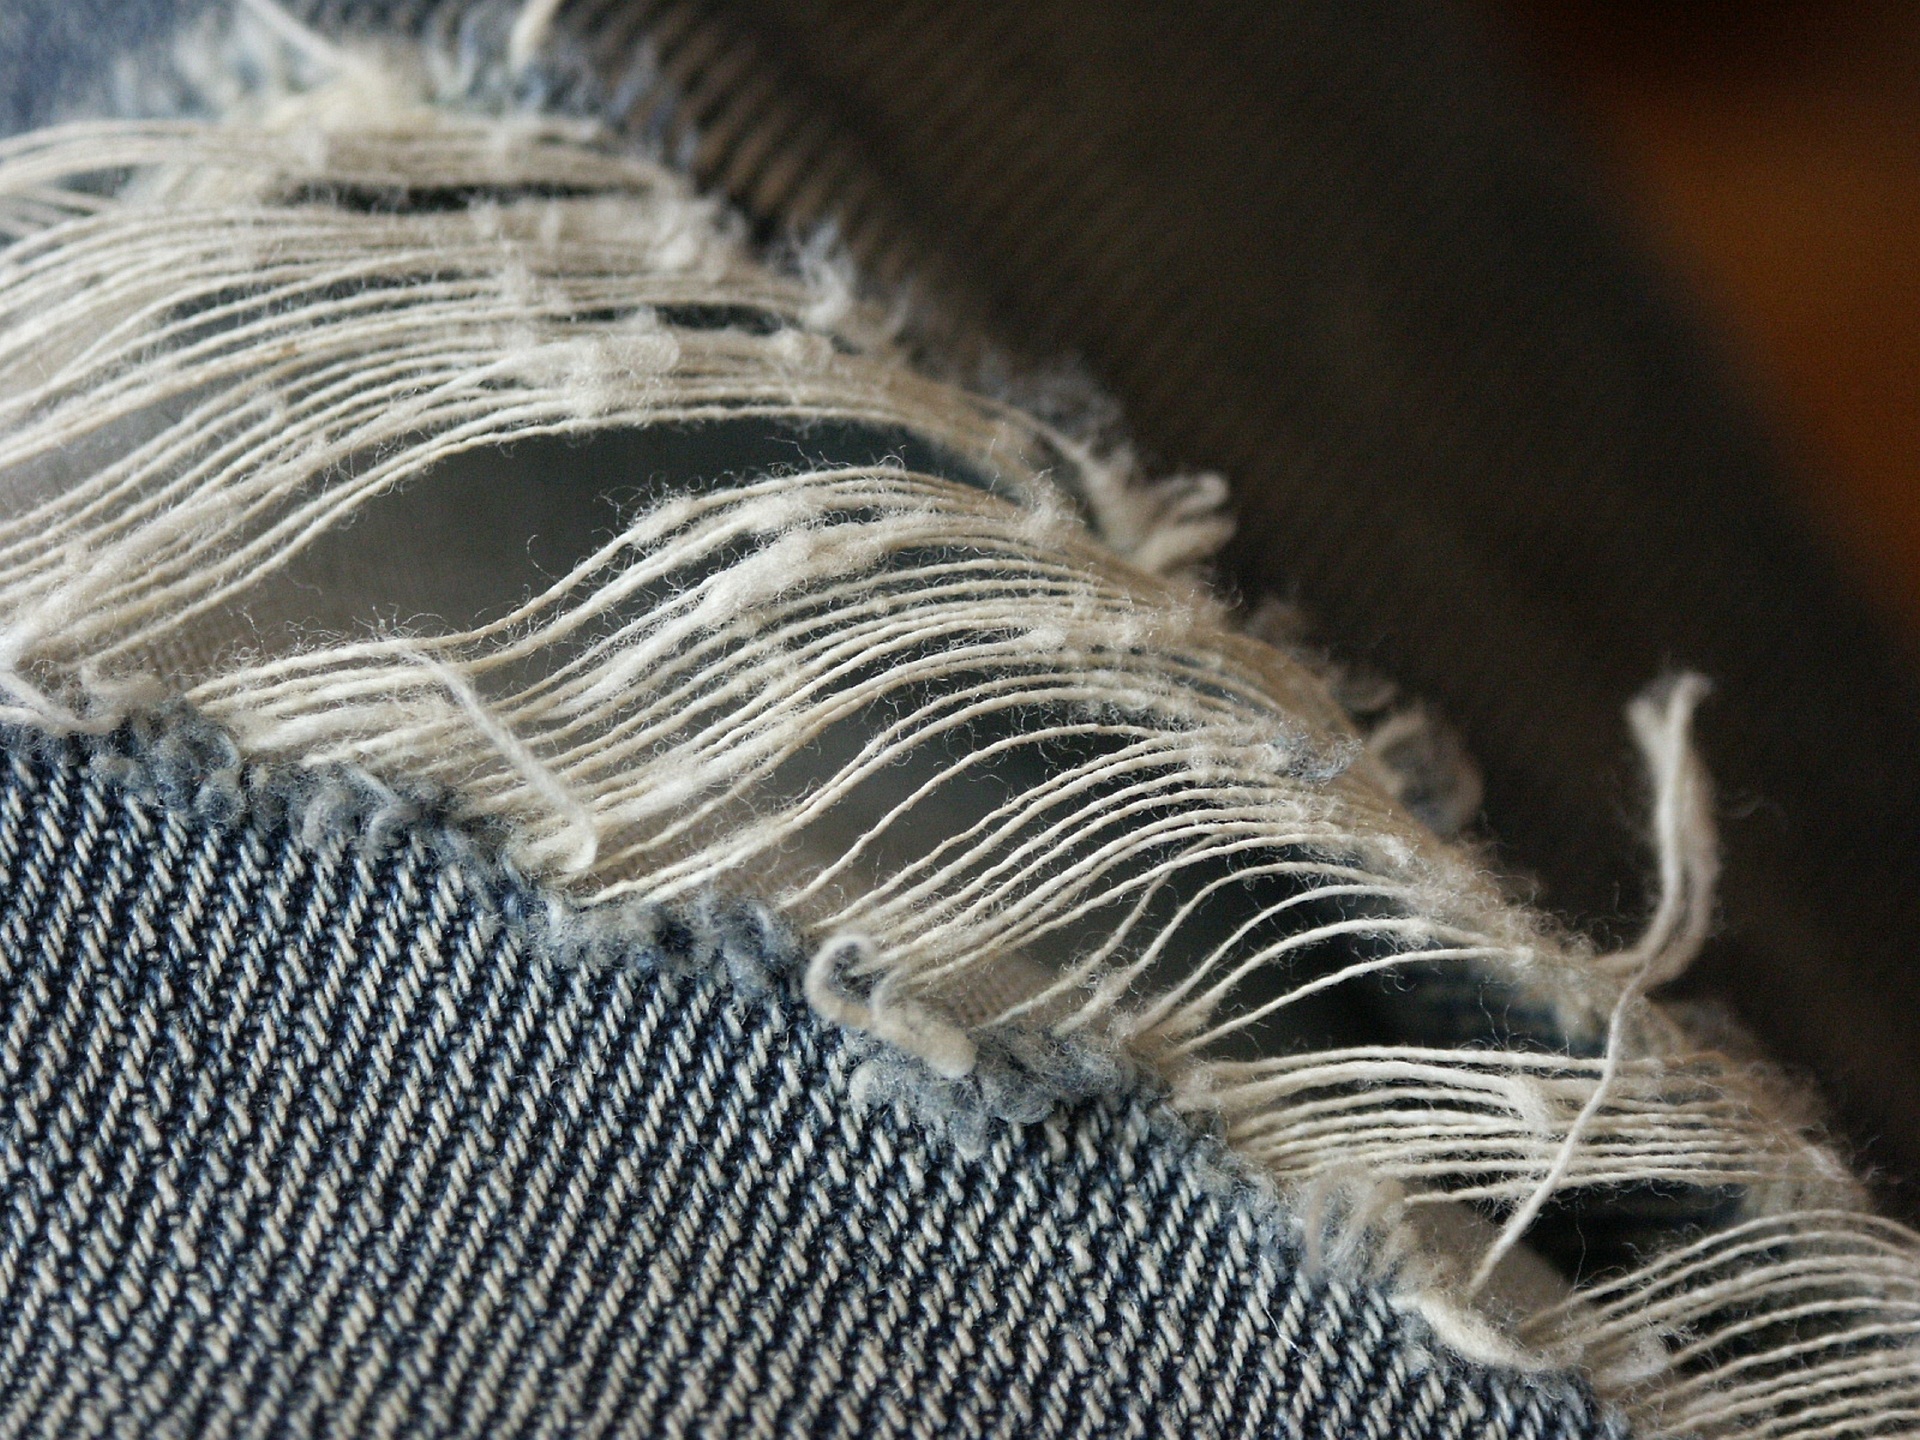
needle, bird, wing, jeans, feather, material, sewing, thread, close up, pants, textile, ripped, macro photography, fashion accessory